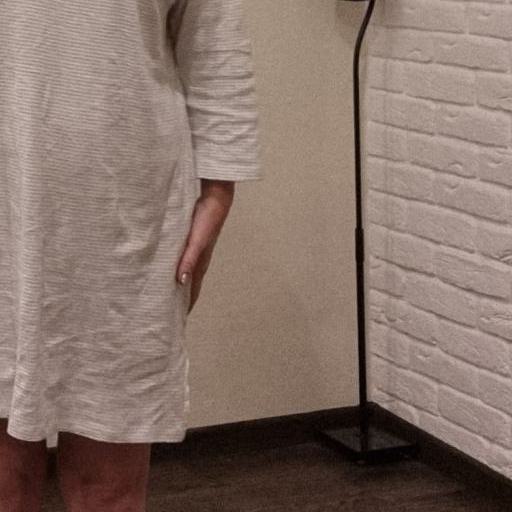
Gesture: no_gesture